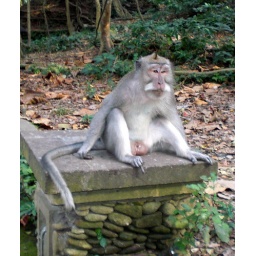
He posed for me. This is in the monkey forest in Ubud, Bali.